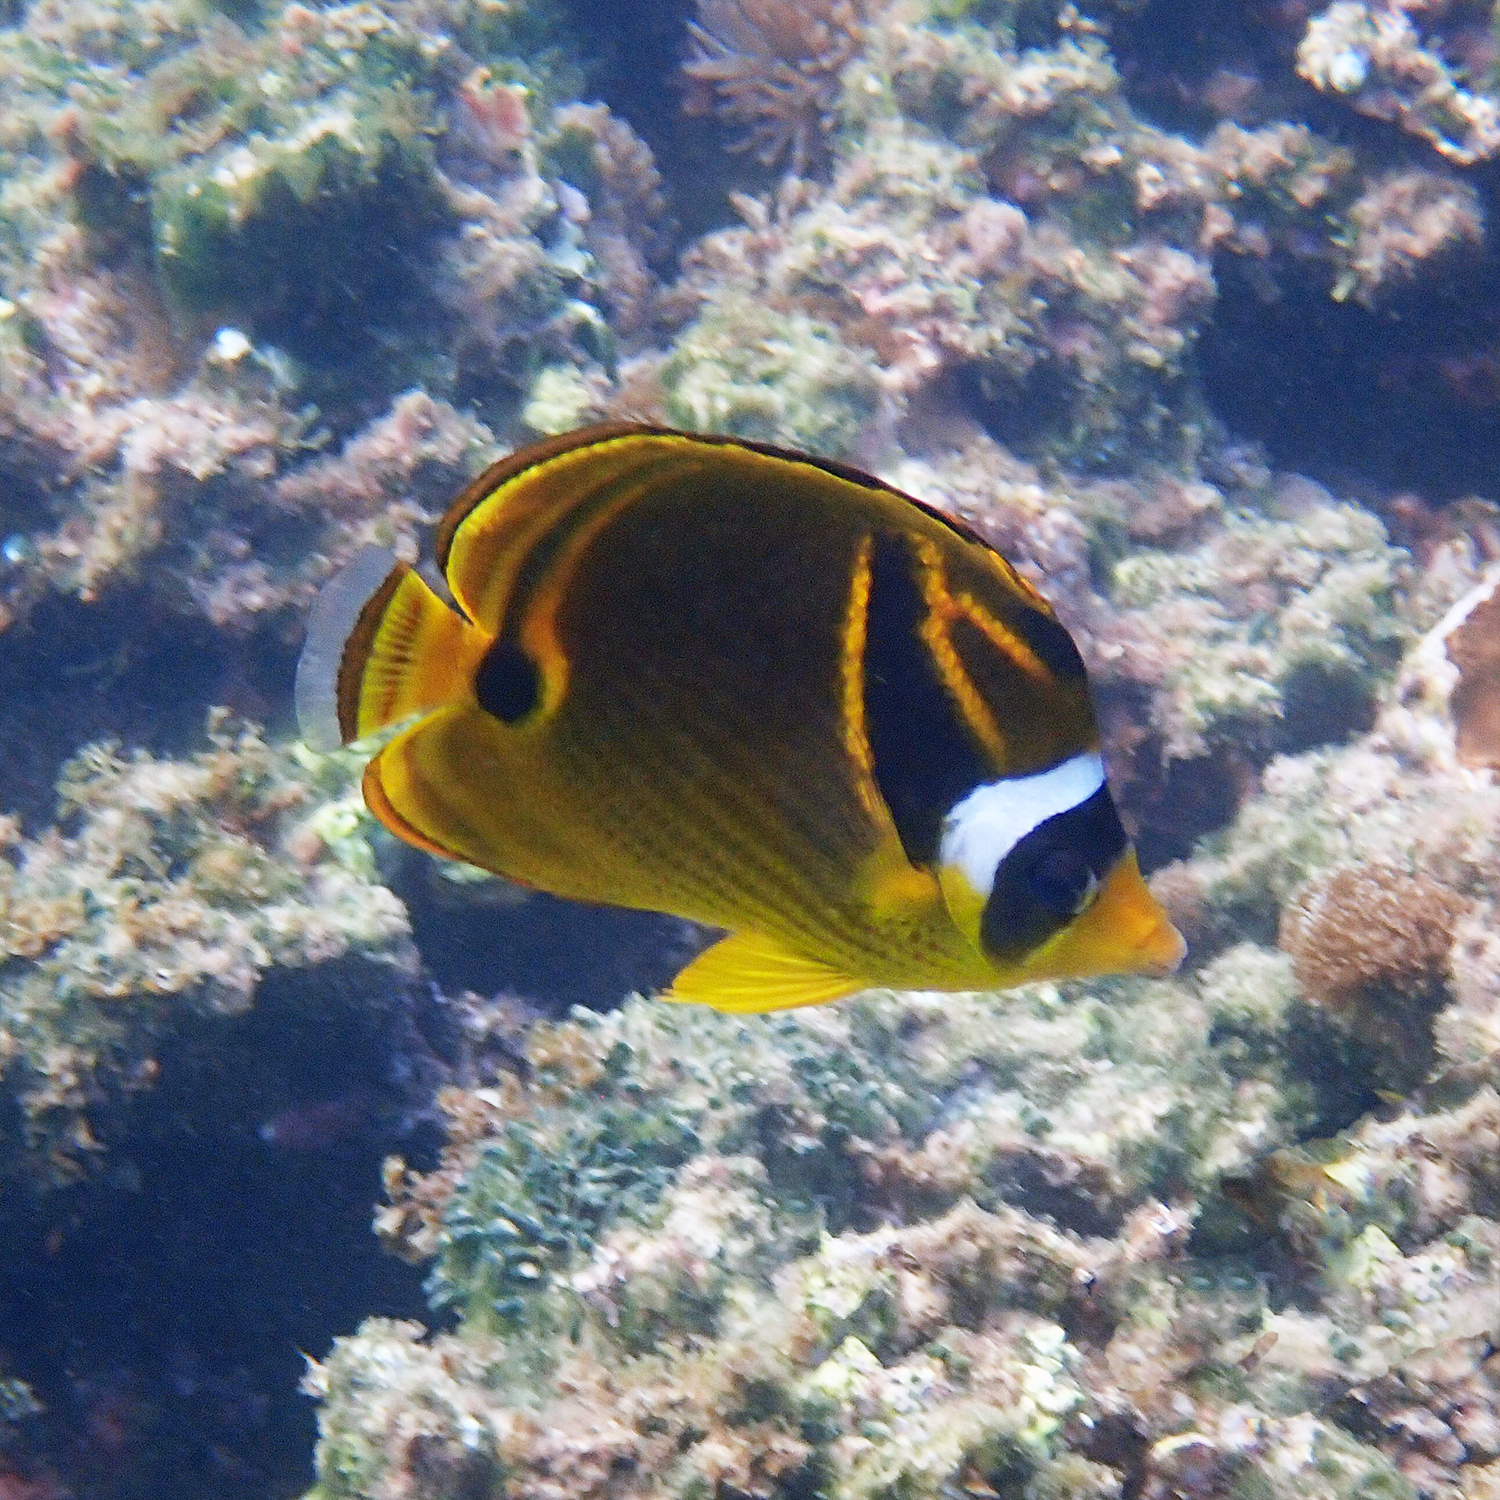
Chaetodon lunula (Raccoon Butterflyfish)